Salman Schocken

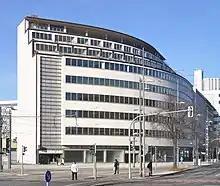
State Museum of Archaeology Chemnitz in the former Schocken department store

In 1915, Schocken co-founded the Zionist journal "Der Jude" (with Martin Buber). Schocken would support Buber financially, as well as other Jewish writers such as Gerschom Scholem and S.Y. Agnon. In 1930 he established the Schocken Institute for Research on Hebrew Poetry in Berlin, a research center intended to discover and publish manuscripts of medieval Jewish poetry. The inspiration for this project was his longstanding dream of finding a Jewish equivalent for the foundational literature of Germany, such as the German epic poem "The Nibelungenlied".